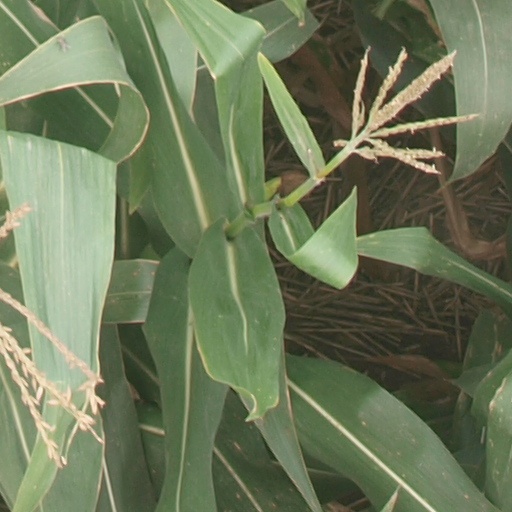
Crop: maize; corn